Smriti Narayan Chaudhary

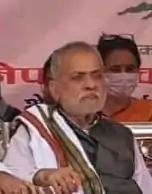

Smriti Narayan Chaudhary is a Nepalese politician and a member of the Provincial Assembly of Province No. 2. He was elected to the Pratinidhi Sabha in the 1999 election as a candidate of the Nepali Congress under the first-past-the-post voting system. He was later elected to the Pratinidhi Sabha from the proportional representation list of the party. He is a leader close to the NC Vice-president and former deputy prime minister Bimalendra Nidhi. Chaudhary and Nidhi both come from the same district and municipality.